Zavaritskite

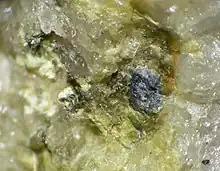

Zavaritskite is a rare mineral of the halide class, bismuth oxyhalide with the chemical formula (BiO)F. It is named after the Soviet geologist and petrographer, academician of the USSR Academy of Sciences Alexander Nikolaevich Zavaritsky. It was discovered in 1962 by Soviet scientists. Zavaritskite is part of matlockite group of minerals.